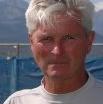
Age: 54